Ernest Atherton

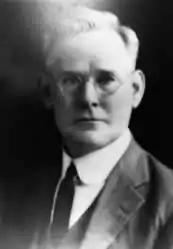

Ernest Albert Atherton (22 March 1879 – 29 June 1954) was a farmer and member of the Queensland Legislative Assembly.